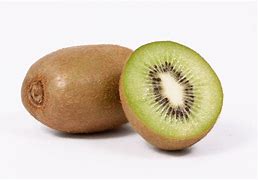
Label: Kiwi